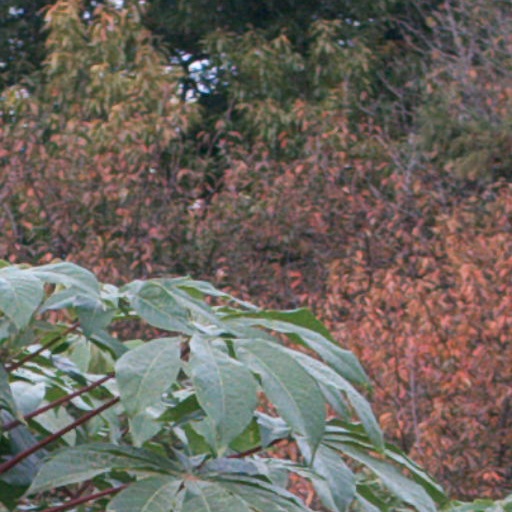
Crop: cassava